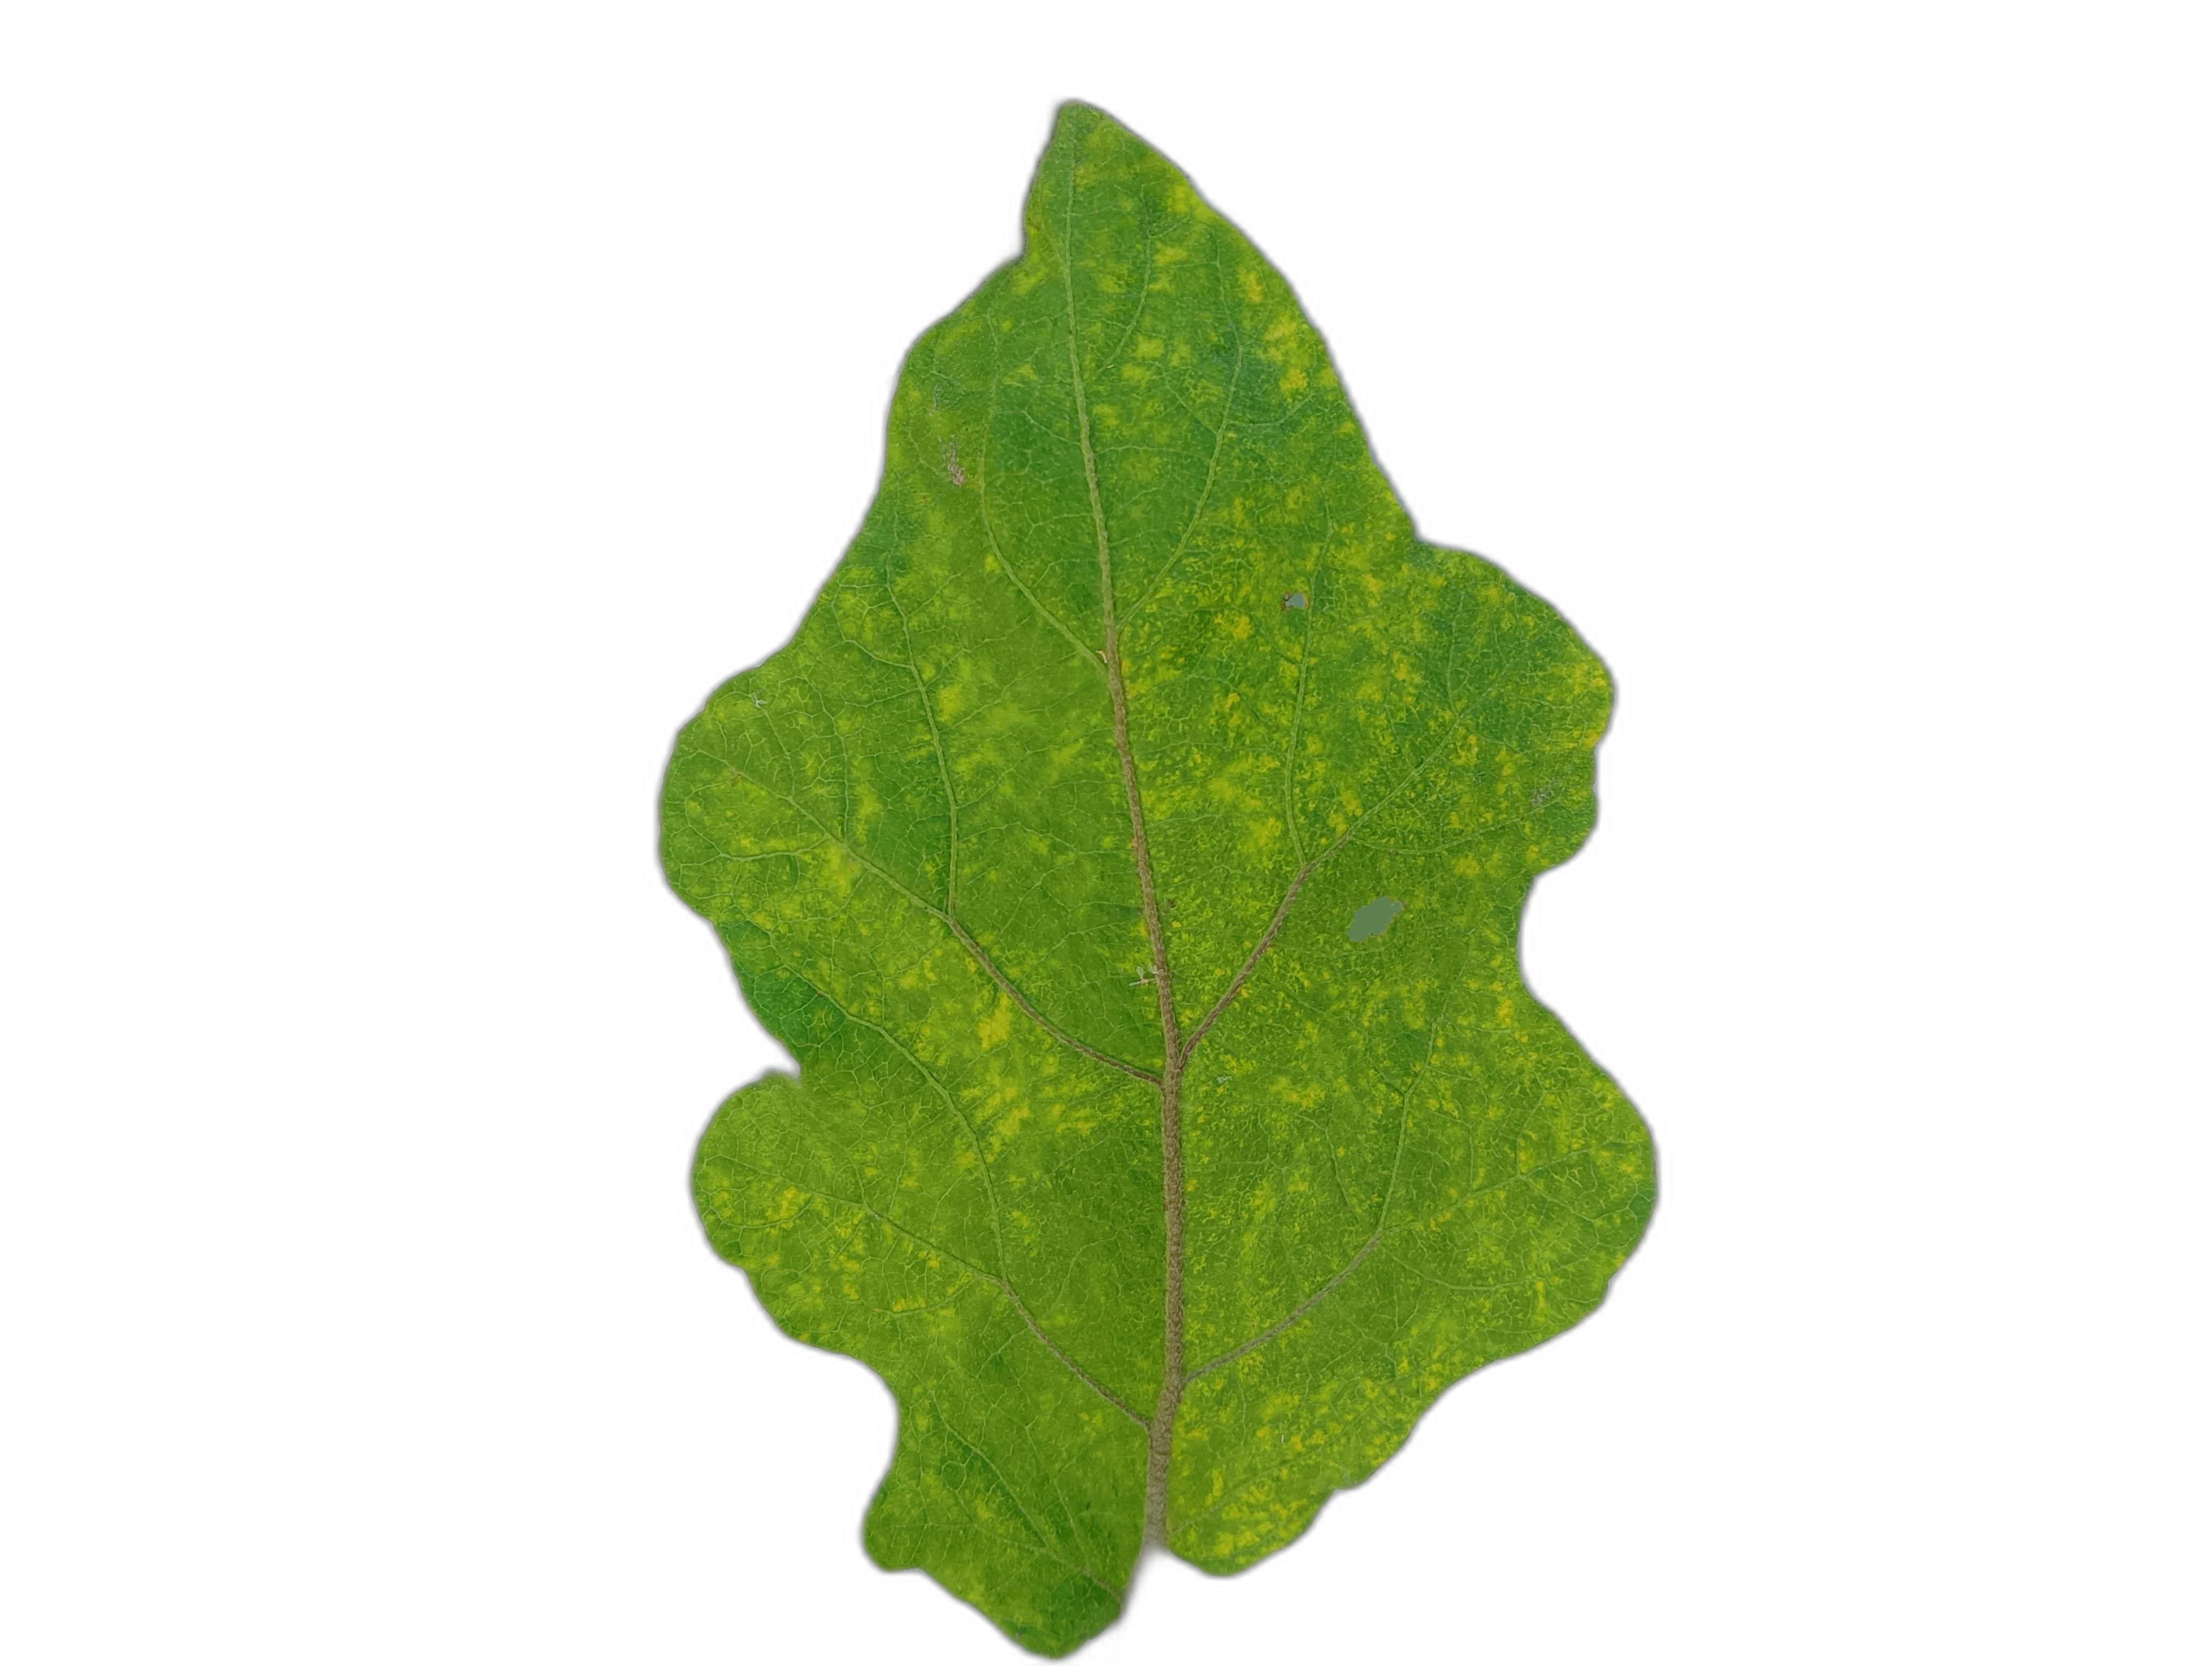
Label: Mosaic Virus Disease